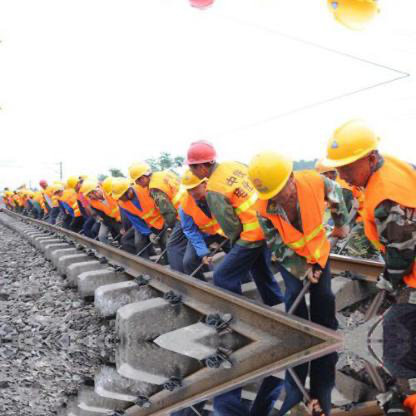
Objects in the image:
label: helmet
label: helmet
label: helmet
label: helmet
label: helmet
label: helmet
label: helmet
label: helmet
label: helmet
label: helmet
label: helmet
label: helmet
label: helmet